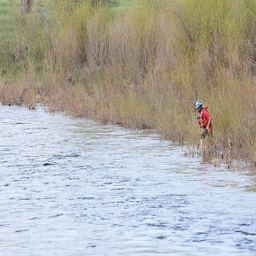
searched the shoreline just west .